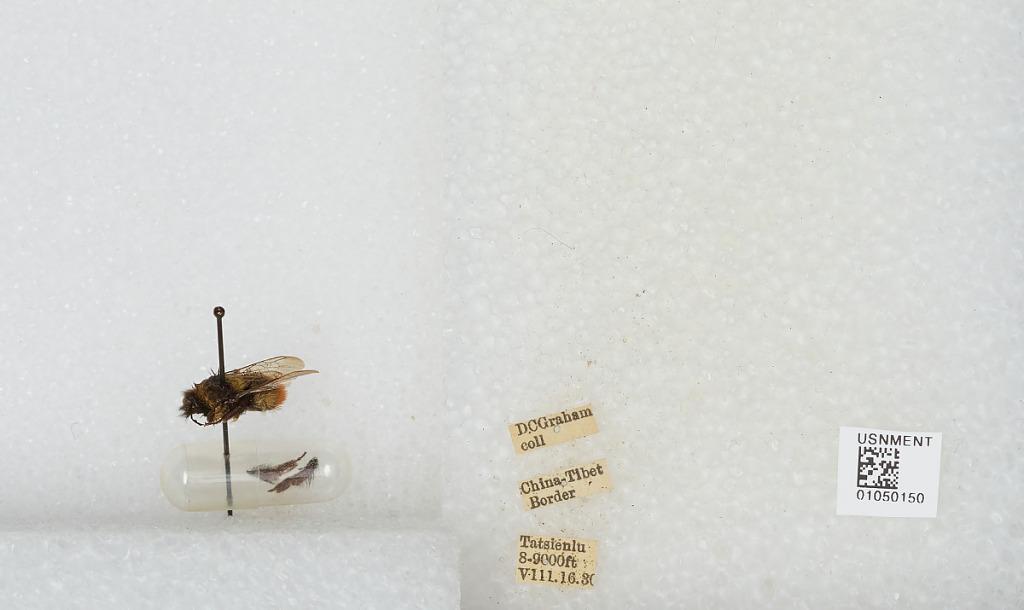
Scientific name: Bombus sp.
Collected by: D. Graham
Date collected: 1930-8-16
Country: China
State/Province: Sichuan
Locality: Kangding